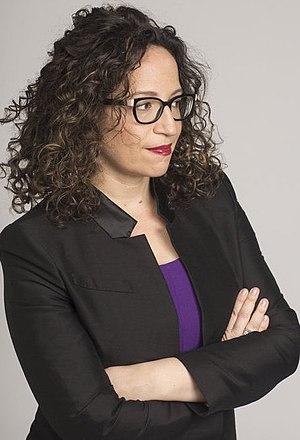
100 Women est une série multi-formats créée en 2013 par la BBC. La série concerne le rôle des femmes au XXIᵉ siècle et inclut des événements à Londres et à Mexico. Après la publication de la liste, l'émission, intitulée BBC's Women Season, est diffusée pendant trois semaines, pendant lesquelles la BBC propose également des rapports en ligne, des débats et des articles sur les femmes. Les femmes du monde entier sont encouragées à participer sur Twitter, en commentant la liste, ainsi que les entretiens et les débats qui suivent sa publication. Une nouvelle liste de lauréates est publiée chaque année depuis 2013.